Morgantown Personal Rapid Transit

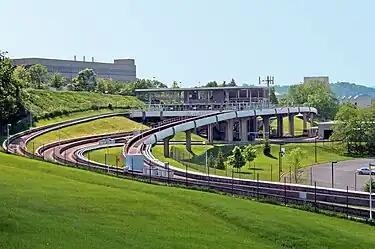
PRT guideway and station (background)

On November 30, 2016, the system had its first reported accident when two PRT cars were involved in a crash between the Beechurst and Walnut stations. There were six passengers on board and two were treated for minor injuries. Service to Walnut station was suspended for several days while the incident was investigated.